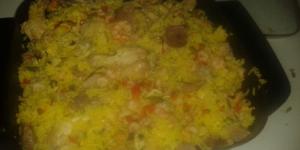
paella con ostiones